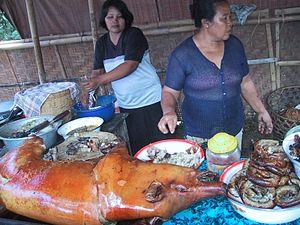
La cuisine balinaise est la cuisine des Balinais et de l'île volcanique de Bali. Elle utilise une riche variété d'épices, de légumes, de viandes et de poissons. Variante de la cuisine indonésienne, elle mélange des éléments indigènes et des influences du reste de l'Indonésie, de Chine et d'Inde. Les habitants étant hindous, les traditions culinaires sont relativement distinctes du reste de l'Indonésie.
Afelia